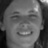
Emotion: happy